Isidore Newman

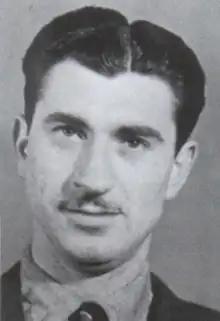
SOE agent Isidore Newman

Isidore Newman MBE CdeG MdeR (26 January 1916 – 7 September 1944) was a British secret agent in the French section of the Special Operations Executive during the Second World War.